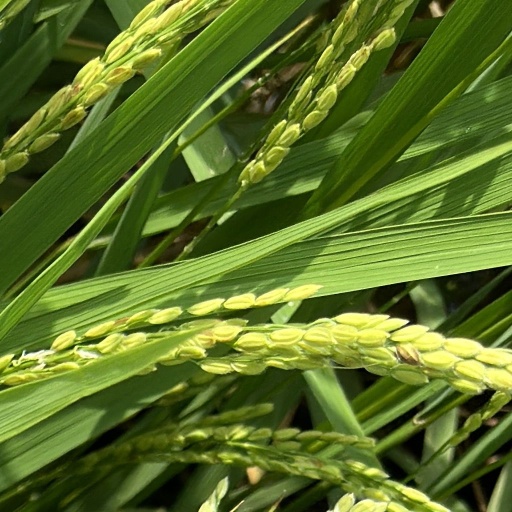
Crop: rice